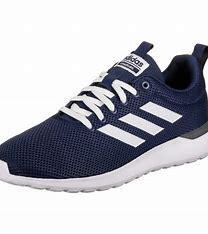
Brand: Adidas
Model: Lite Racer CLN